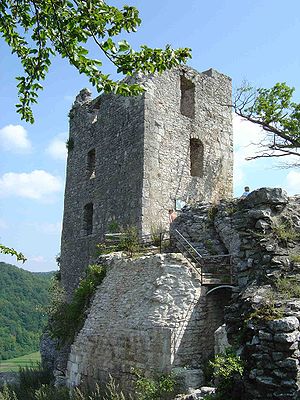
Fränkische Schweiz / Turisme / Grotter
Borgruinen Neideck
Fränkische Schweiz er en landskabsregion i Franken. Karakteristisk for området er det bjergrige landskab med markante bjergformationer og grotter, samt et stort antal borge og ruiner.